Bullocks Flat

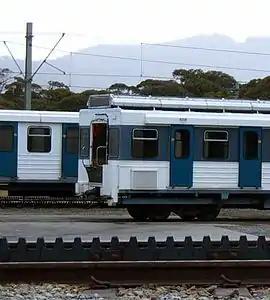
Skitube railway cars and traction railway track

Bullocks Flat (or Bullock's Flat) is a flat portion of the Thredbo Valley adjacent to the Thredbo River, in the Snowy Mountains region of New South Wales, Australia.